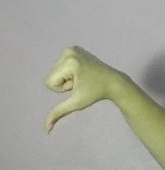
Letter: waw